The Late Shows

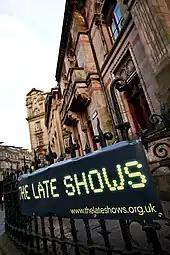
North of England Institute of Mining and Mechanical Engineers exterior with The Late Shows banner foreground, and the Literary and Philosophical Society of Newcastle upon Tyne beyond.

The Late Shows are a one weekend annual cultural initiative developed in Tyne & Wear since 2007. They are intended to attract new audiences to museums and galleries. They have become the largest programme organised in the United Kingdom for the 'Museums at Night Festival'.